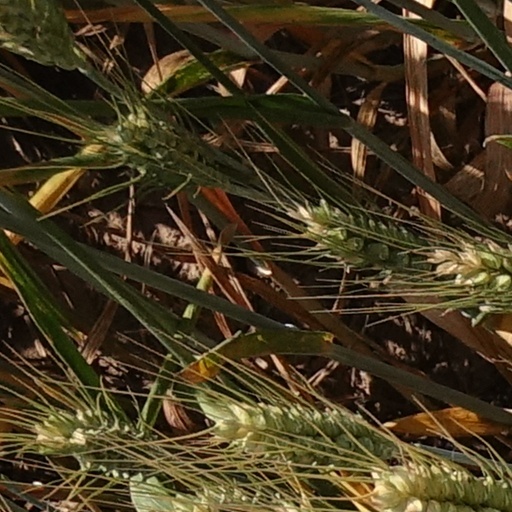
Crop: wheat